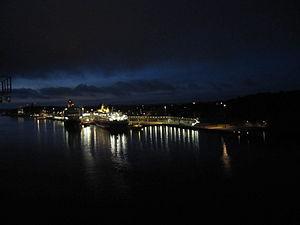
Mariehamn, en finnois Maarianhamina, est la capitale du territoire finlandais autonome d’Åland, située en mer Baltique.